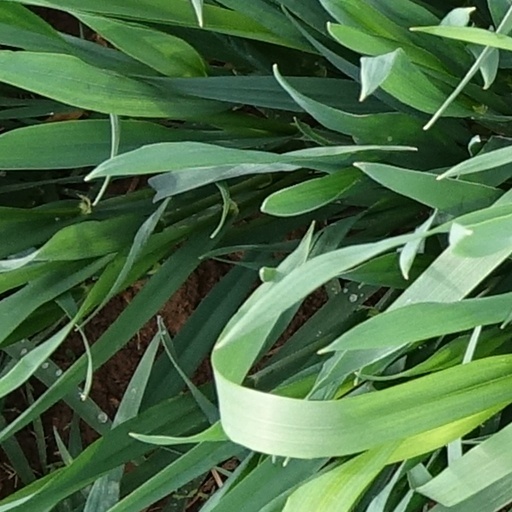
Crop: wheat